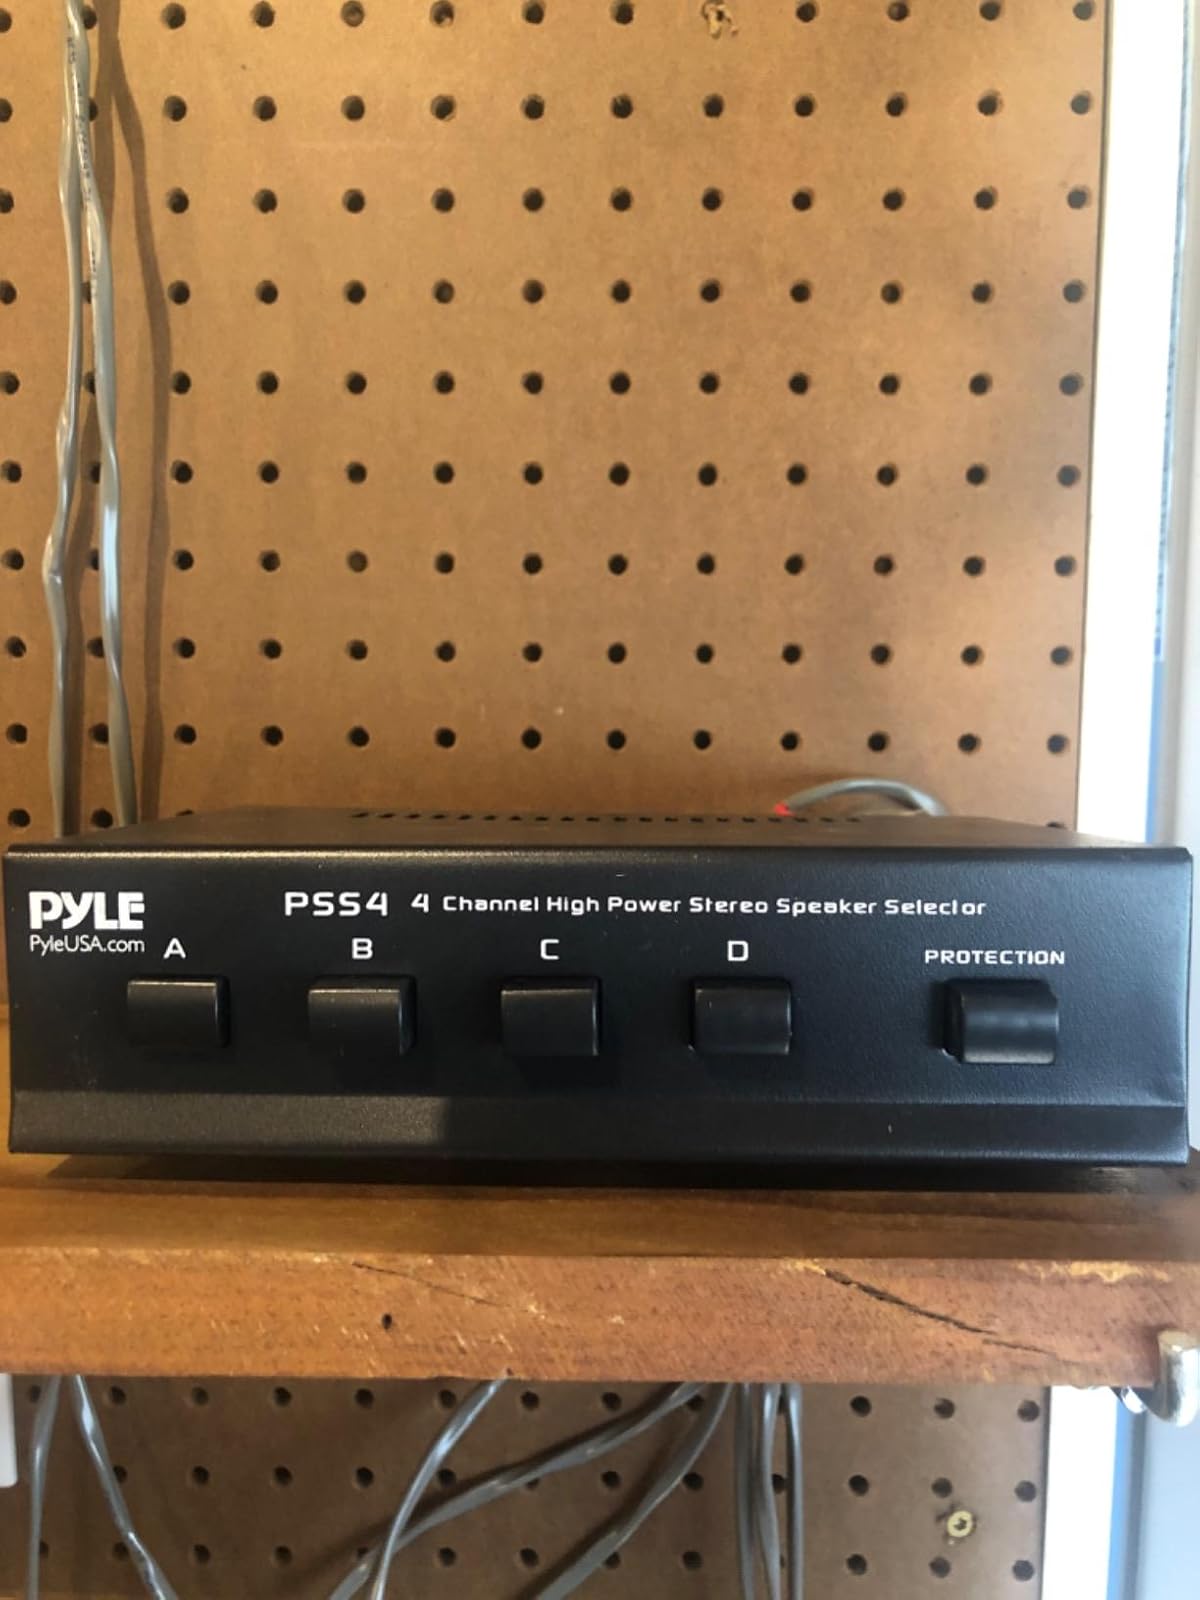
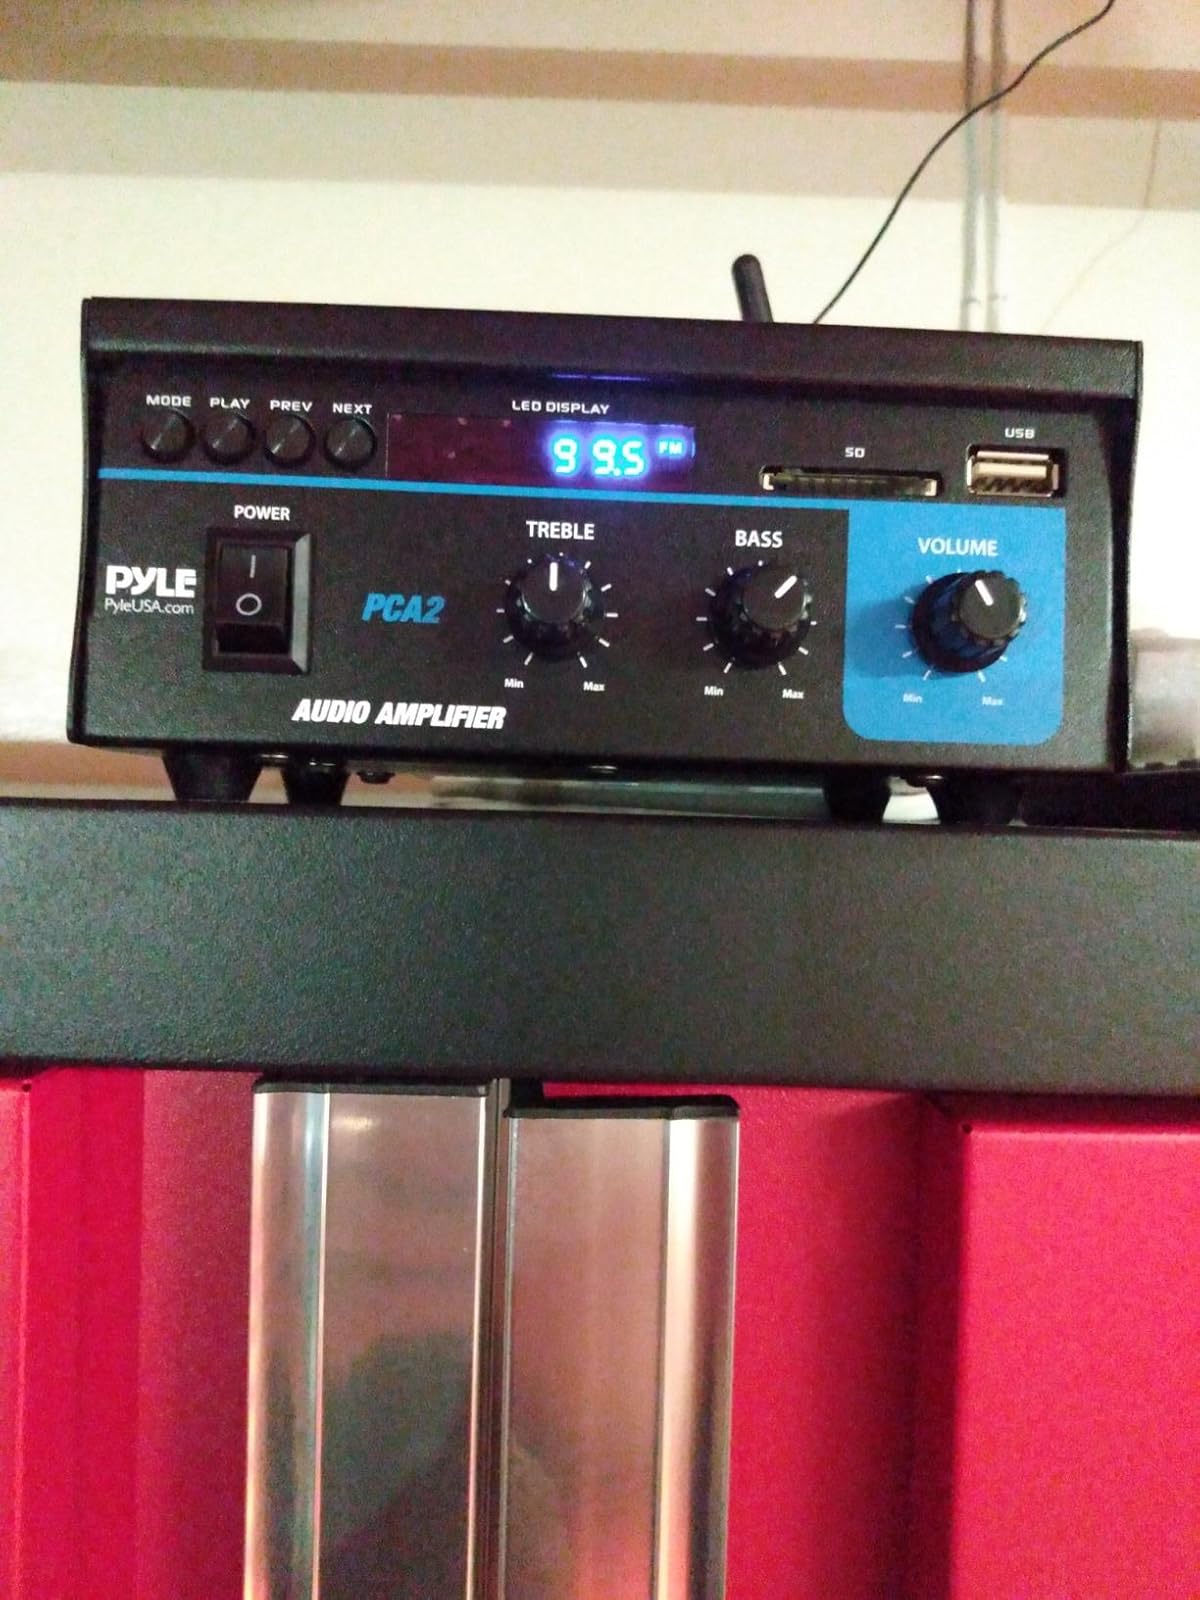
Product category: speaker
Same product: no